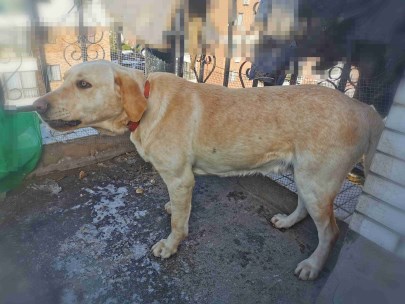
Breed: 3580-n000122-Labrador_retriever